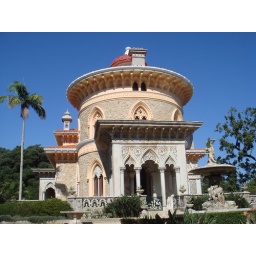
Sintra: Monserrate Palace looking good against a blue sky